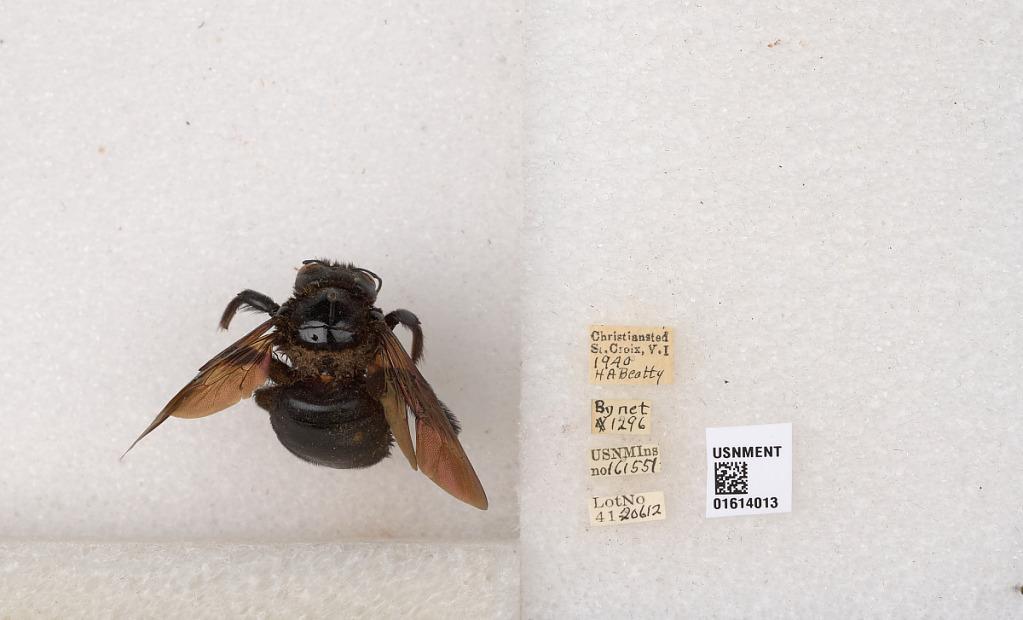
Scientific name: Xylocopa (Neoxylocopa) mordax Smith
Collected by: H. Beatty
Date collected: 1940-1-1
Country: U.S. Virgin Islands
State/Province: Saint Croix Island
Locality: Christiansted